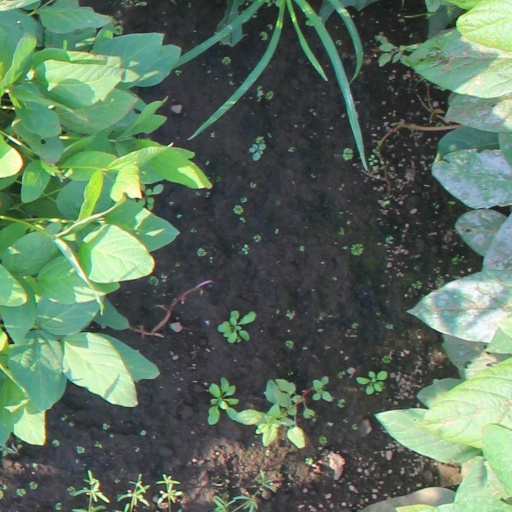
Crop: soybean